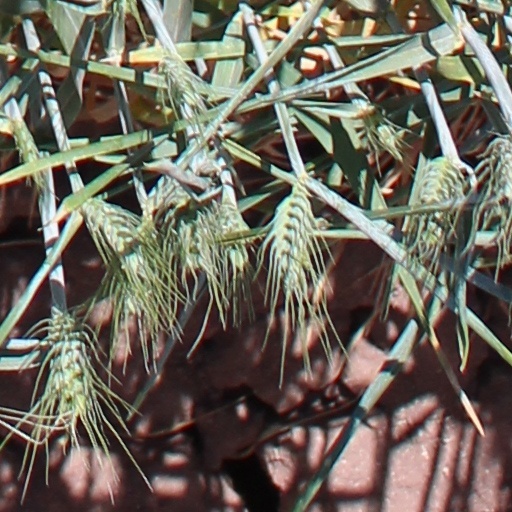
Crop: wheat